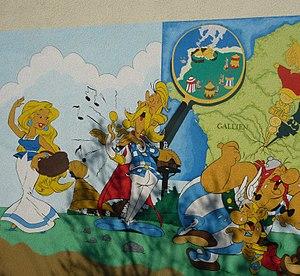
Fresque de personnages des BD Astérix. Ludwigshafen, Allemagne.
Assurancetourix est le barde du village d'Astérix et Obélix dans la bande dessinée Astérix de René Goscinny et Albert Uderzo. Il joue un rôle important dans les aventures Astérix Gladiateur, Astérix et les Normands, Le domaine des dieux, Astérix chez Rahazade et La Rose et le Glaive.
Falbala est un personnage féminin de la bande dessinée Astérix.